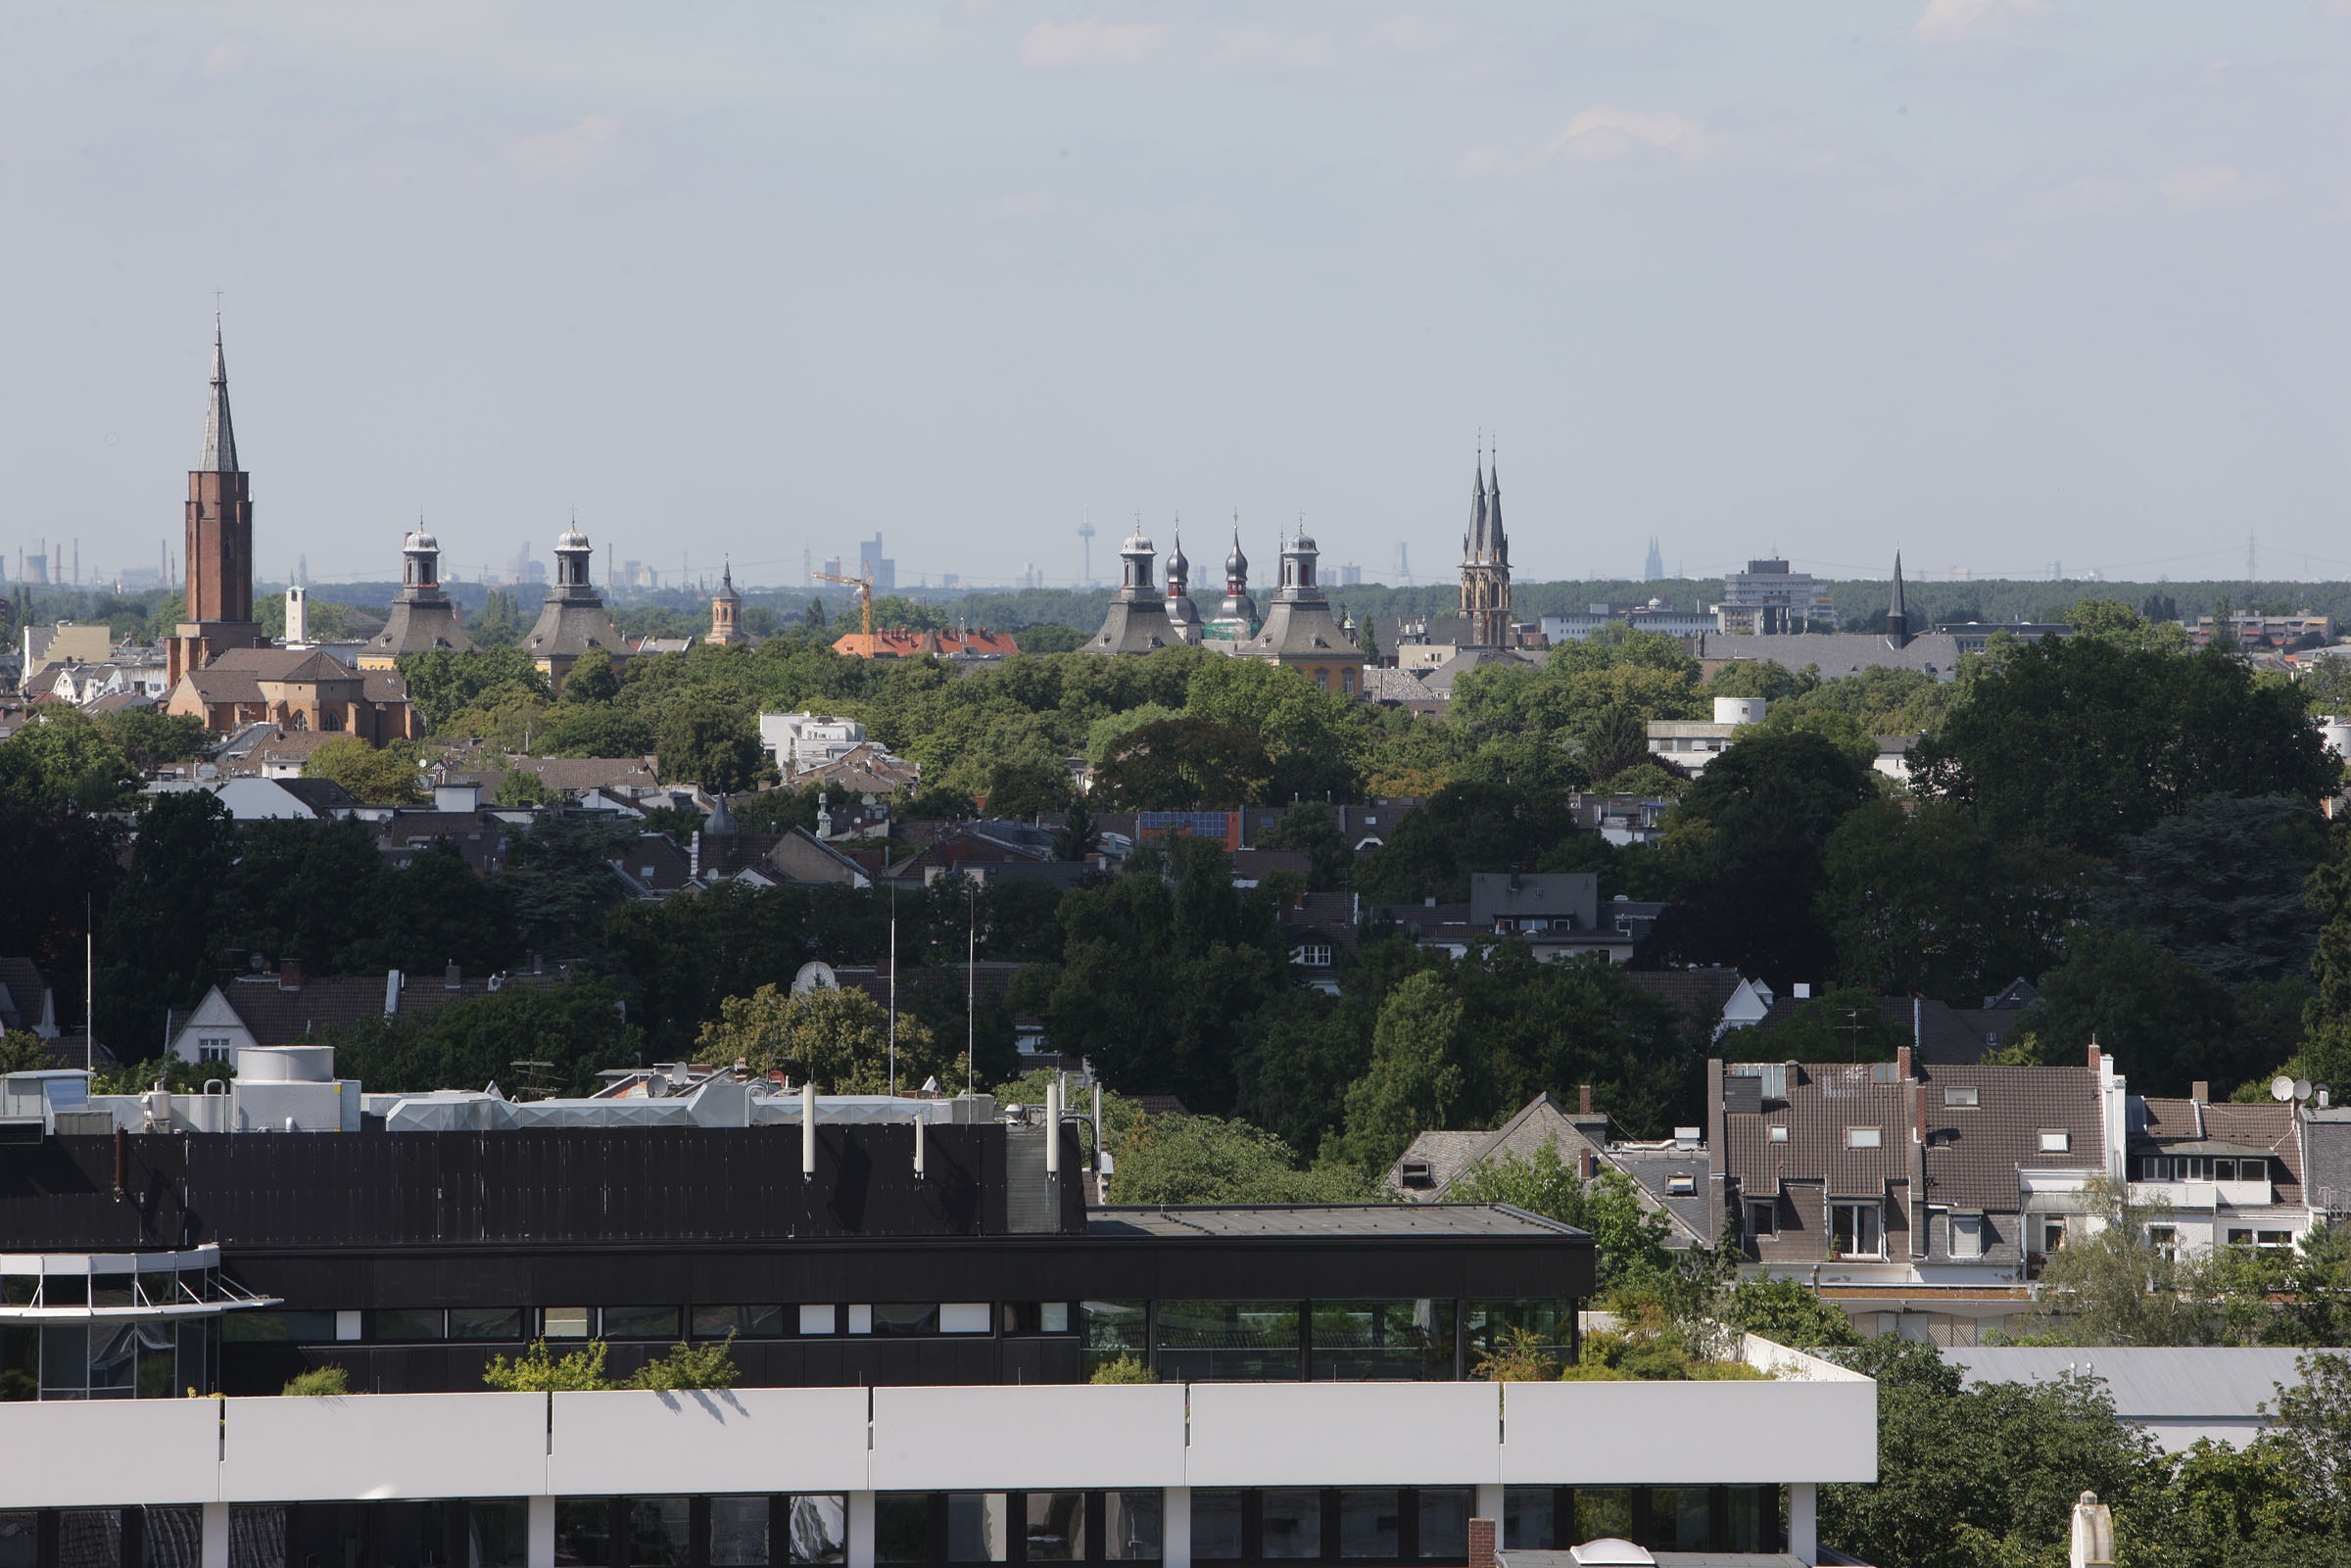
skyline, city, cityscape, downtown, transport, vehicle, stadium, outlook, germany, bonn, human settlement